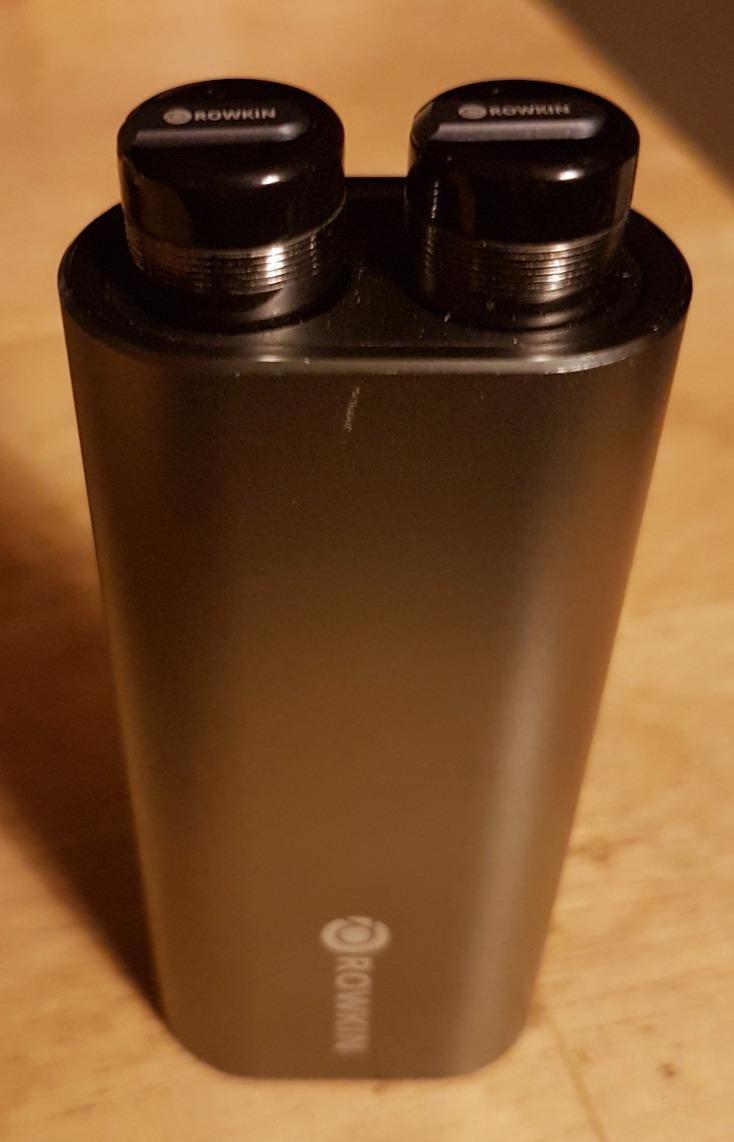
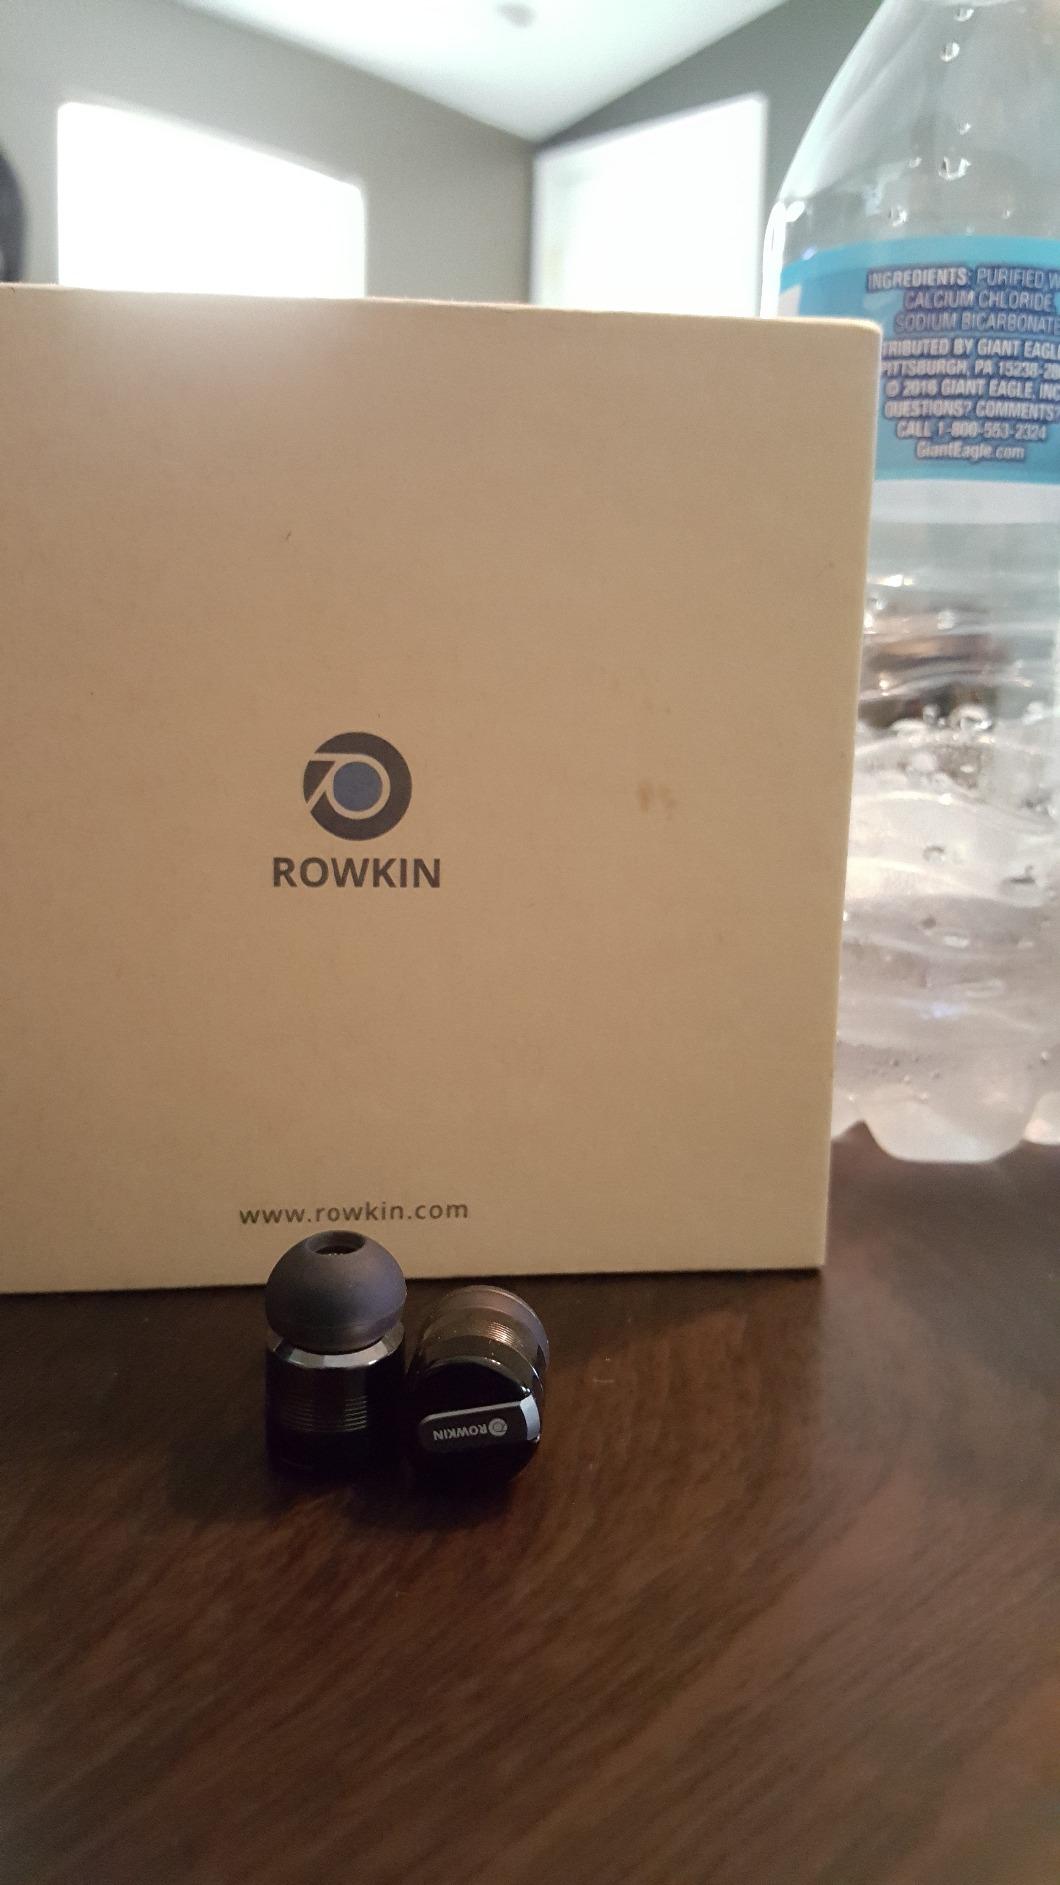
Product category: headphones
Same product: yes